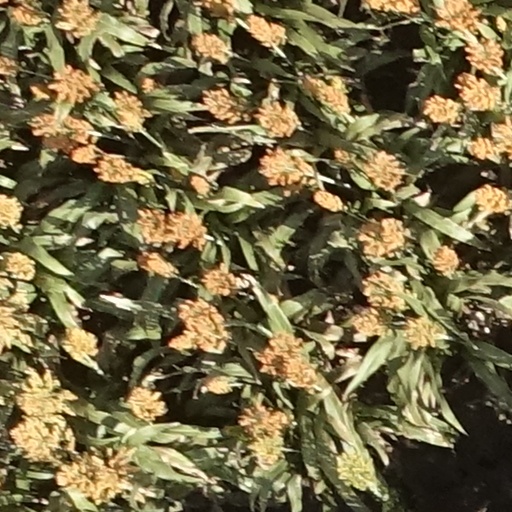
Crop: sorghum